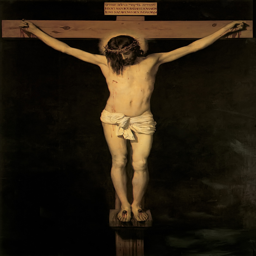
builder by painting artist , 1632